List of British films of 2013

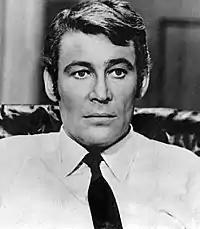
2013 saw the death of Peter O'Toole.

The British film industry produced over five hundred feature films in 2013. This article fully lists all non-pornographic films, including short films, that had a release date in that year and which were at least partly made by the United Kingdom. It does not include films first released in previous years that had release dates in 2013.